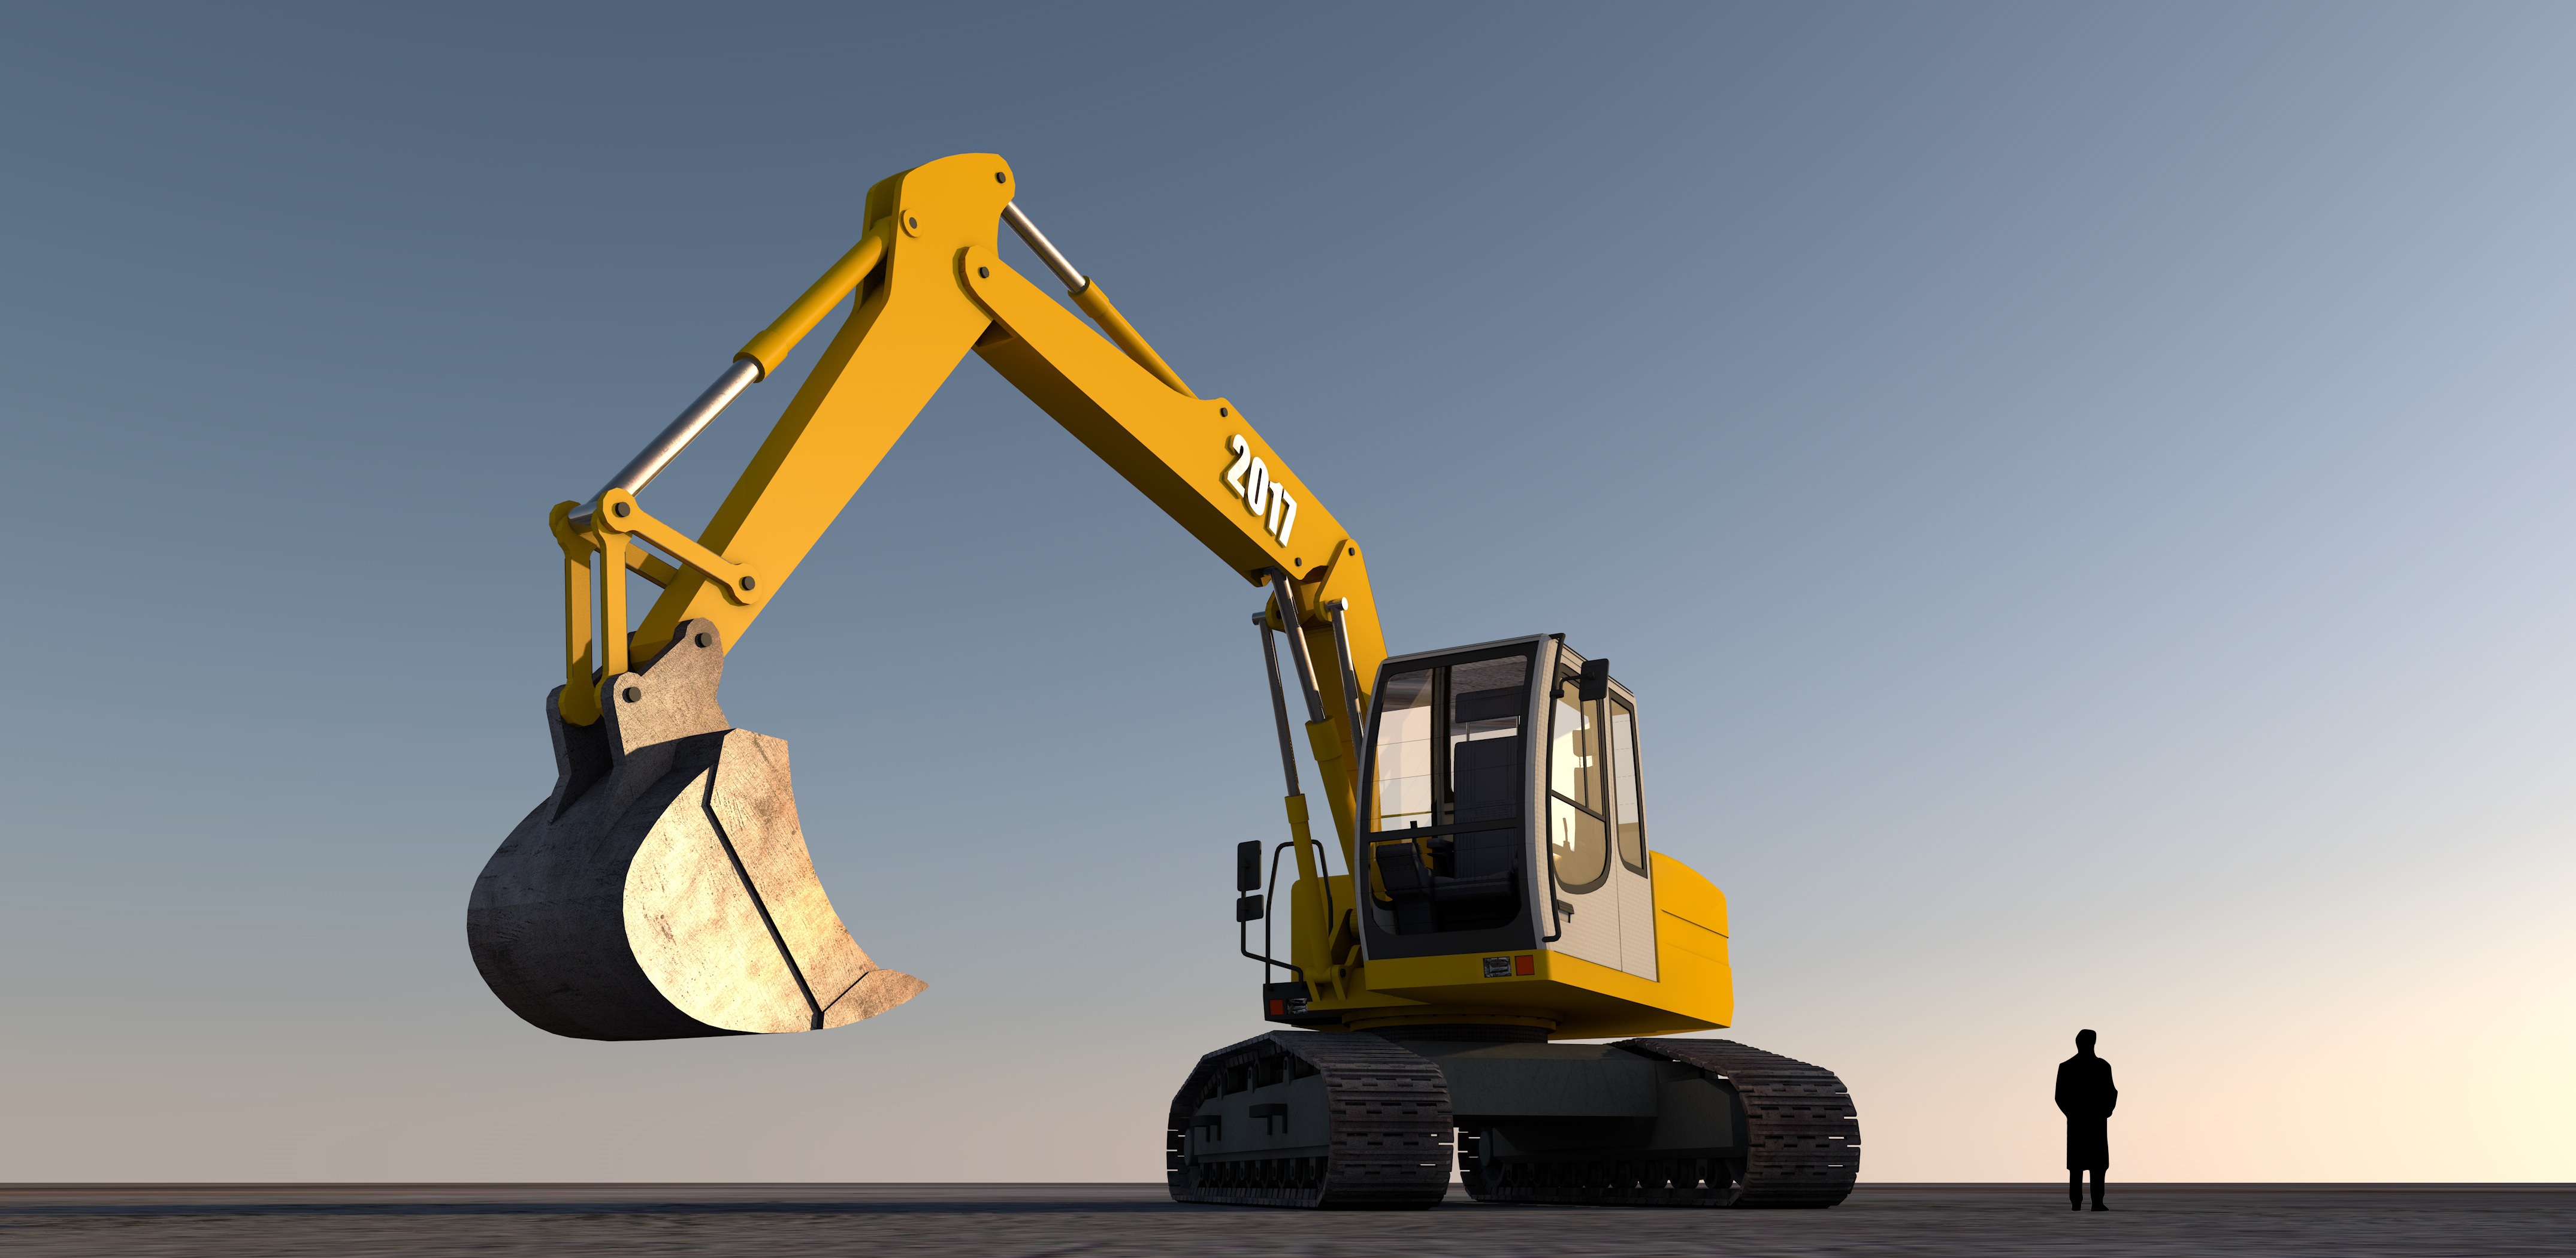
asphalt, vehicle, machine, monochrome, lines, 3d, blade, excavators, wireframe, construction machine, computer graphics, contour, 3d model, rendering, 3d visualization, backhoe bucket, construction equipment